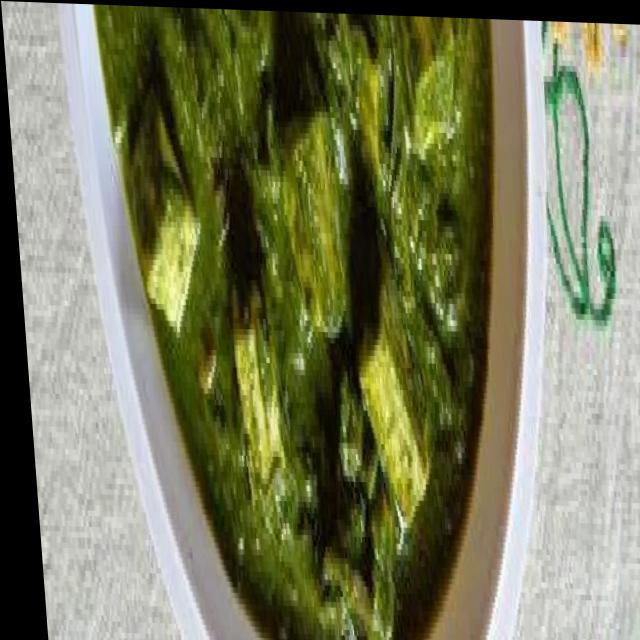
Dish: palak_paneer